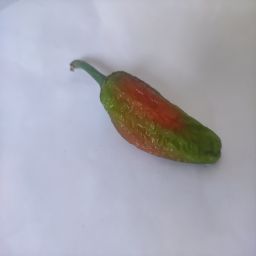
Crop: New Mexico Green Chile
Quality: Old